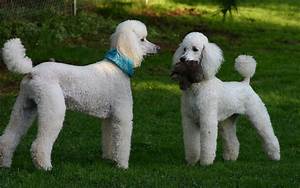
Label: cane